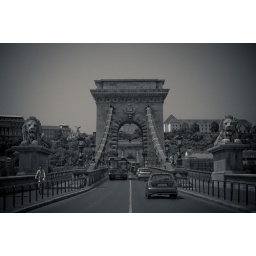
Budapest, Hungary - road bridge over the Danube